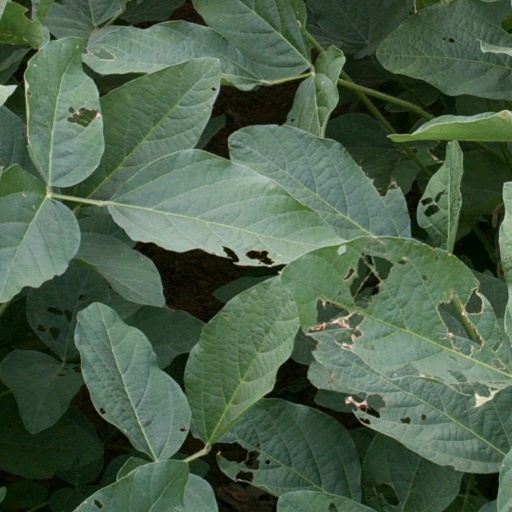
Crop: soybean